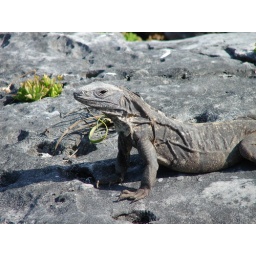
I believe this is a female iguana. She was sunning herself on the rocks in Tulum, Mexico.